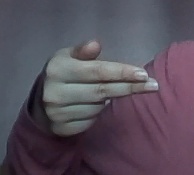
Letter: ghain